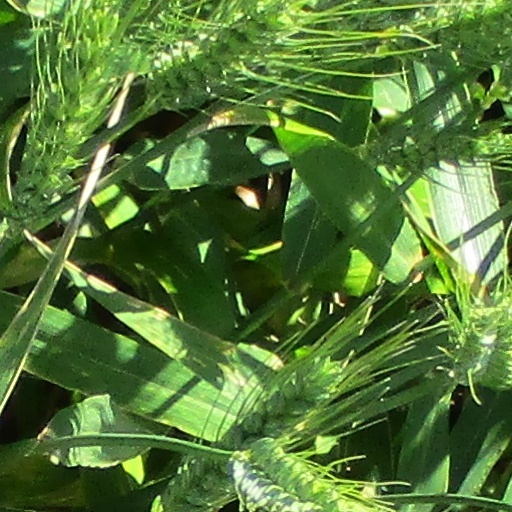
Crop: wheat